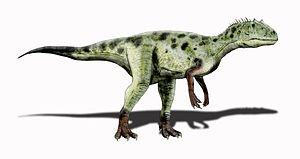
Piatnitzkysaurus est un genre éteint de dinosaures théropodes de la famille des Piatnitzkysauridae. Il vivait durant l'étage Callovien au Jurassique moyen, il y a environ 165 Ma, dans ce qui est maintenant l'Argentine.
Les Piatnitzkysauridae constituent une famille éteinte de dinosaures théropodes Megalosauroidea. La famille a été créée par Carrano et al. en 2012. Ils ont vécu en Argentine et aux États-Unis au cours du Jurassique, du Callovien au Tithonien.